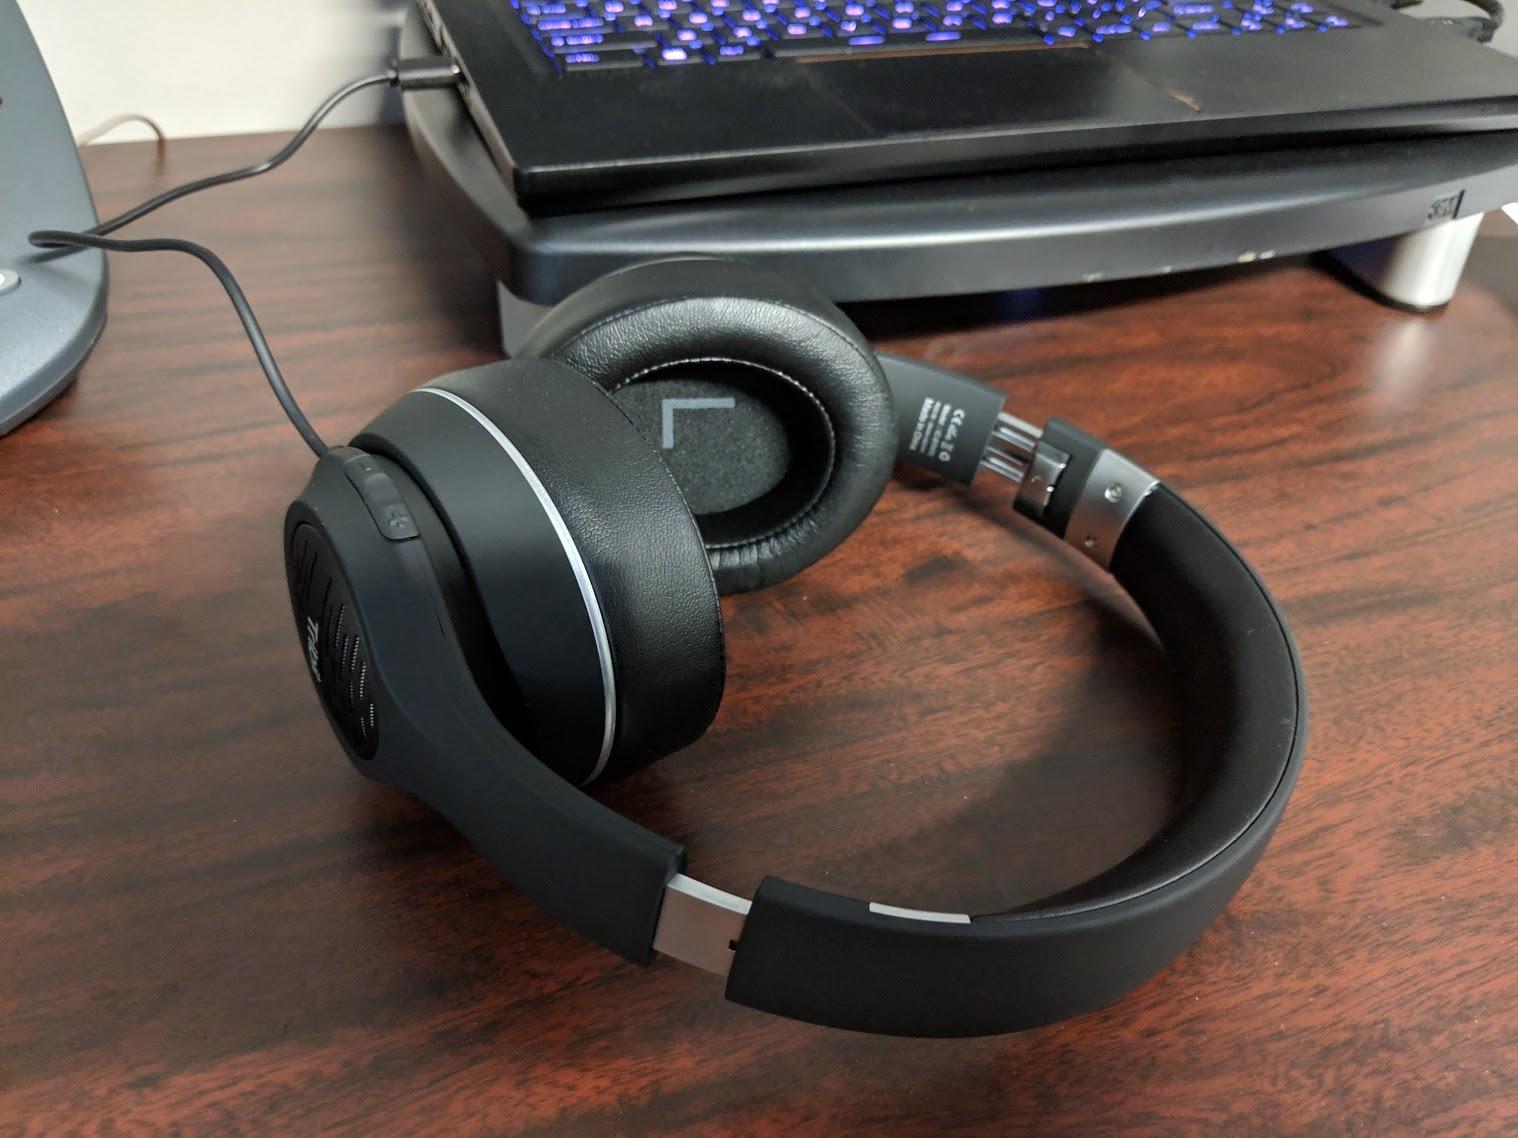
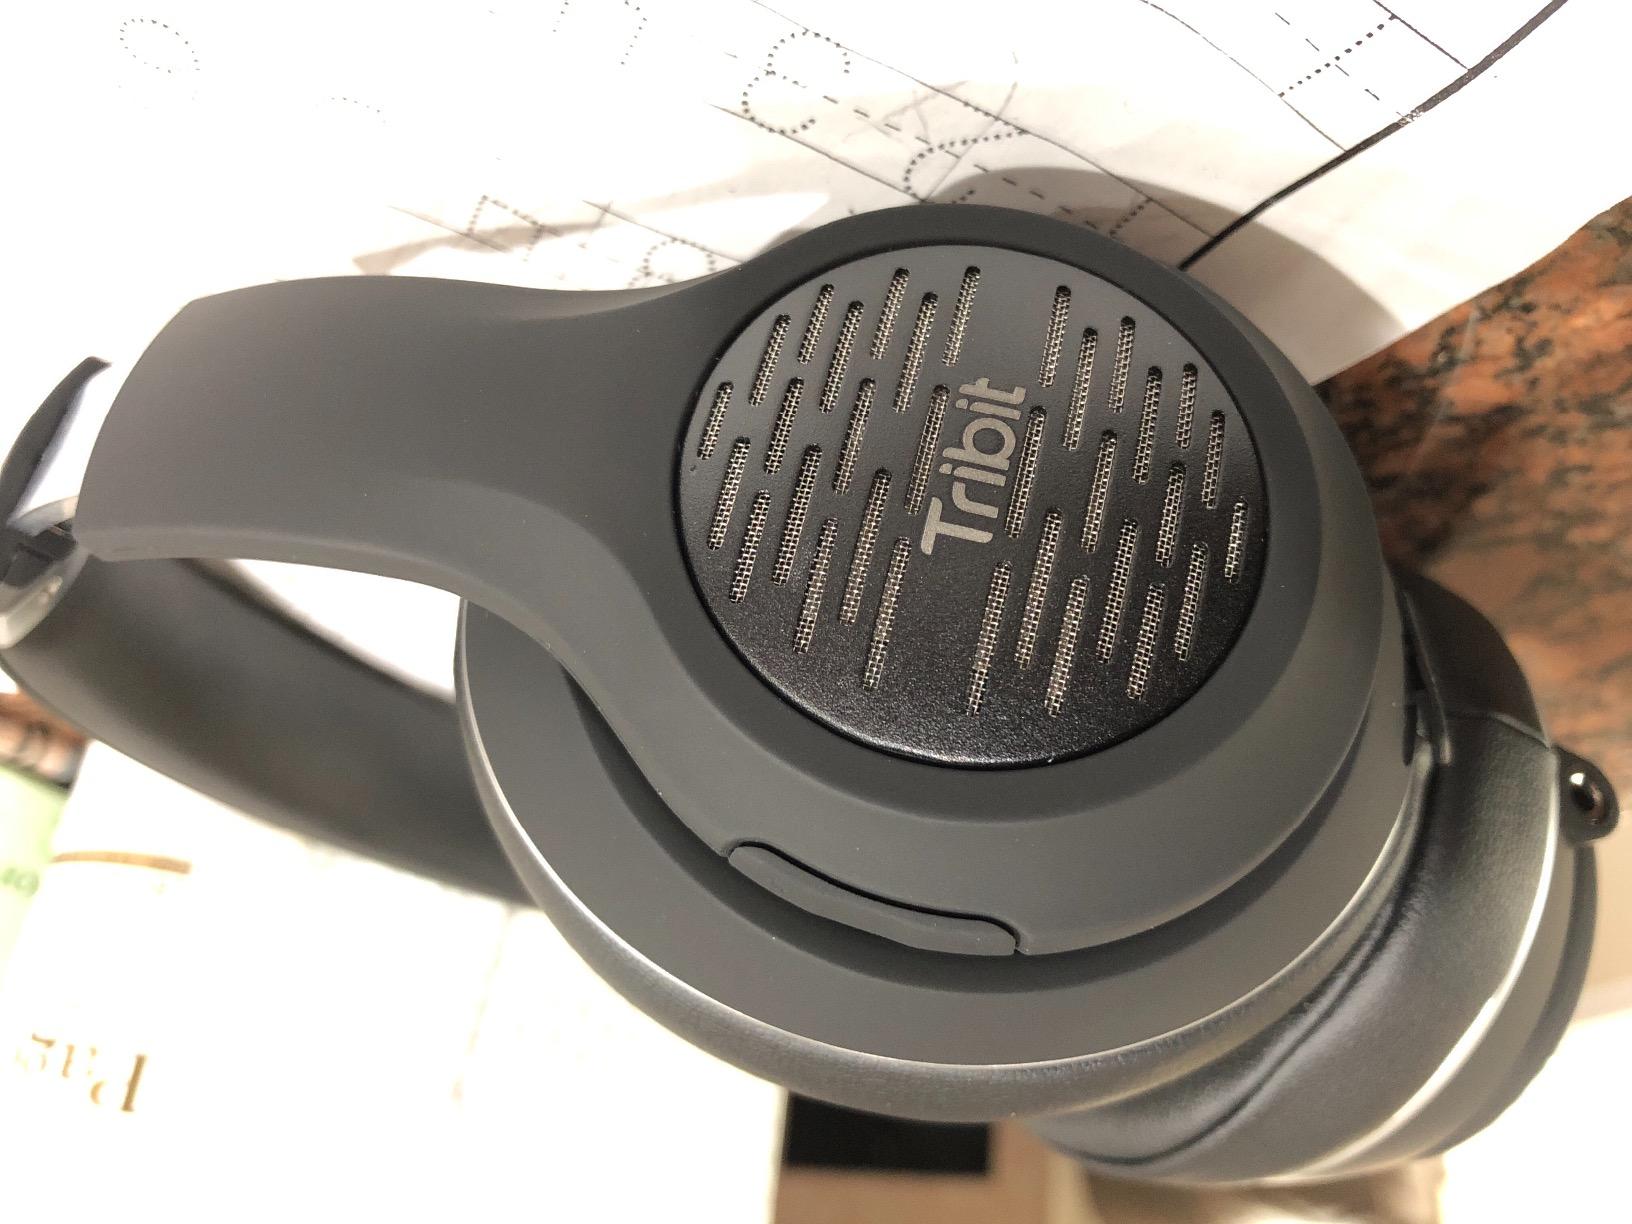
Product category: headphones
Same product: yes